Lavender Scare

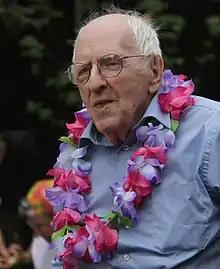
Frank Kameny

One of the first and most influential members of the gay rights movements, Frank Kameny, was thrust into unemployment because of his sexual orientation in 1957. He was working as an astronomer for the United States Army Map Service, but was fired as a result of the Lavender Scare and could never find another job in the United States federal government again. This led to Kameny devoting his life to the gay rights movement. In 1965, four years before the Stonewall Riots, Kameny picketed the White House on the grounds of gay rights.